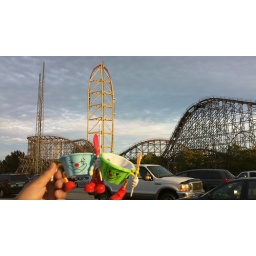
We took the green and blue Grotto cups to Cedar Point in Ohio.